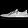
Label: Sneaker